Akita Nairiku Line

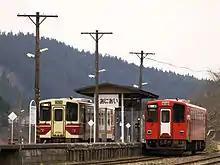
AN-8800 series

The , nicknamed Smile Rail (スマイルレール), is a Japanese railway line located in Akita Prefecture in northern Japan. It operates between in the city of Kitaakita and in the city of Semboku. The Akita Nariku Line is the only railway line operated by the third-sector .